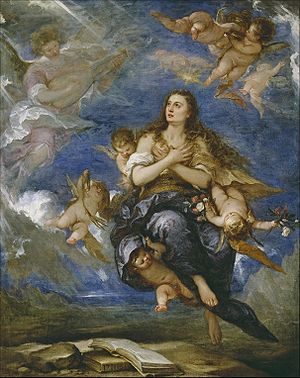
Måvens og Peder / I radiospillene / Harriets himmelfærd (1995)
Maria Magdalenes himmelfart (ca. 1672). Maleri af den spanske kunstner José Claudio Antolinez (1635-1675).
Måvens og Peder er hovedpersonerne i den danske dramatiker Line Knutzons seks radiohørespil Måvens og Peder på kanotur, Måvens og Peder i mediernes søgelys, Måvens og Peder møder Måvens og Peder, Måvens og Peder mister mælet, Måvens og Peder får samtalekøkken og Måvens og Peder på Herrens mark. Desuden figurerer de som bipersoner i Knutzons drama Harriets himmelfærd.